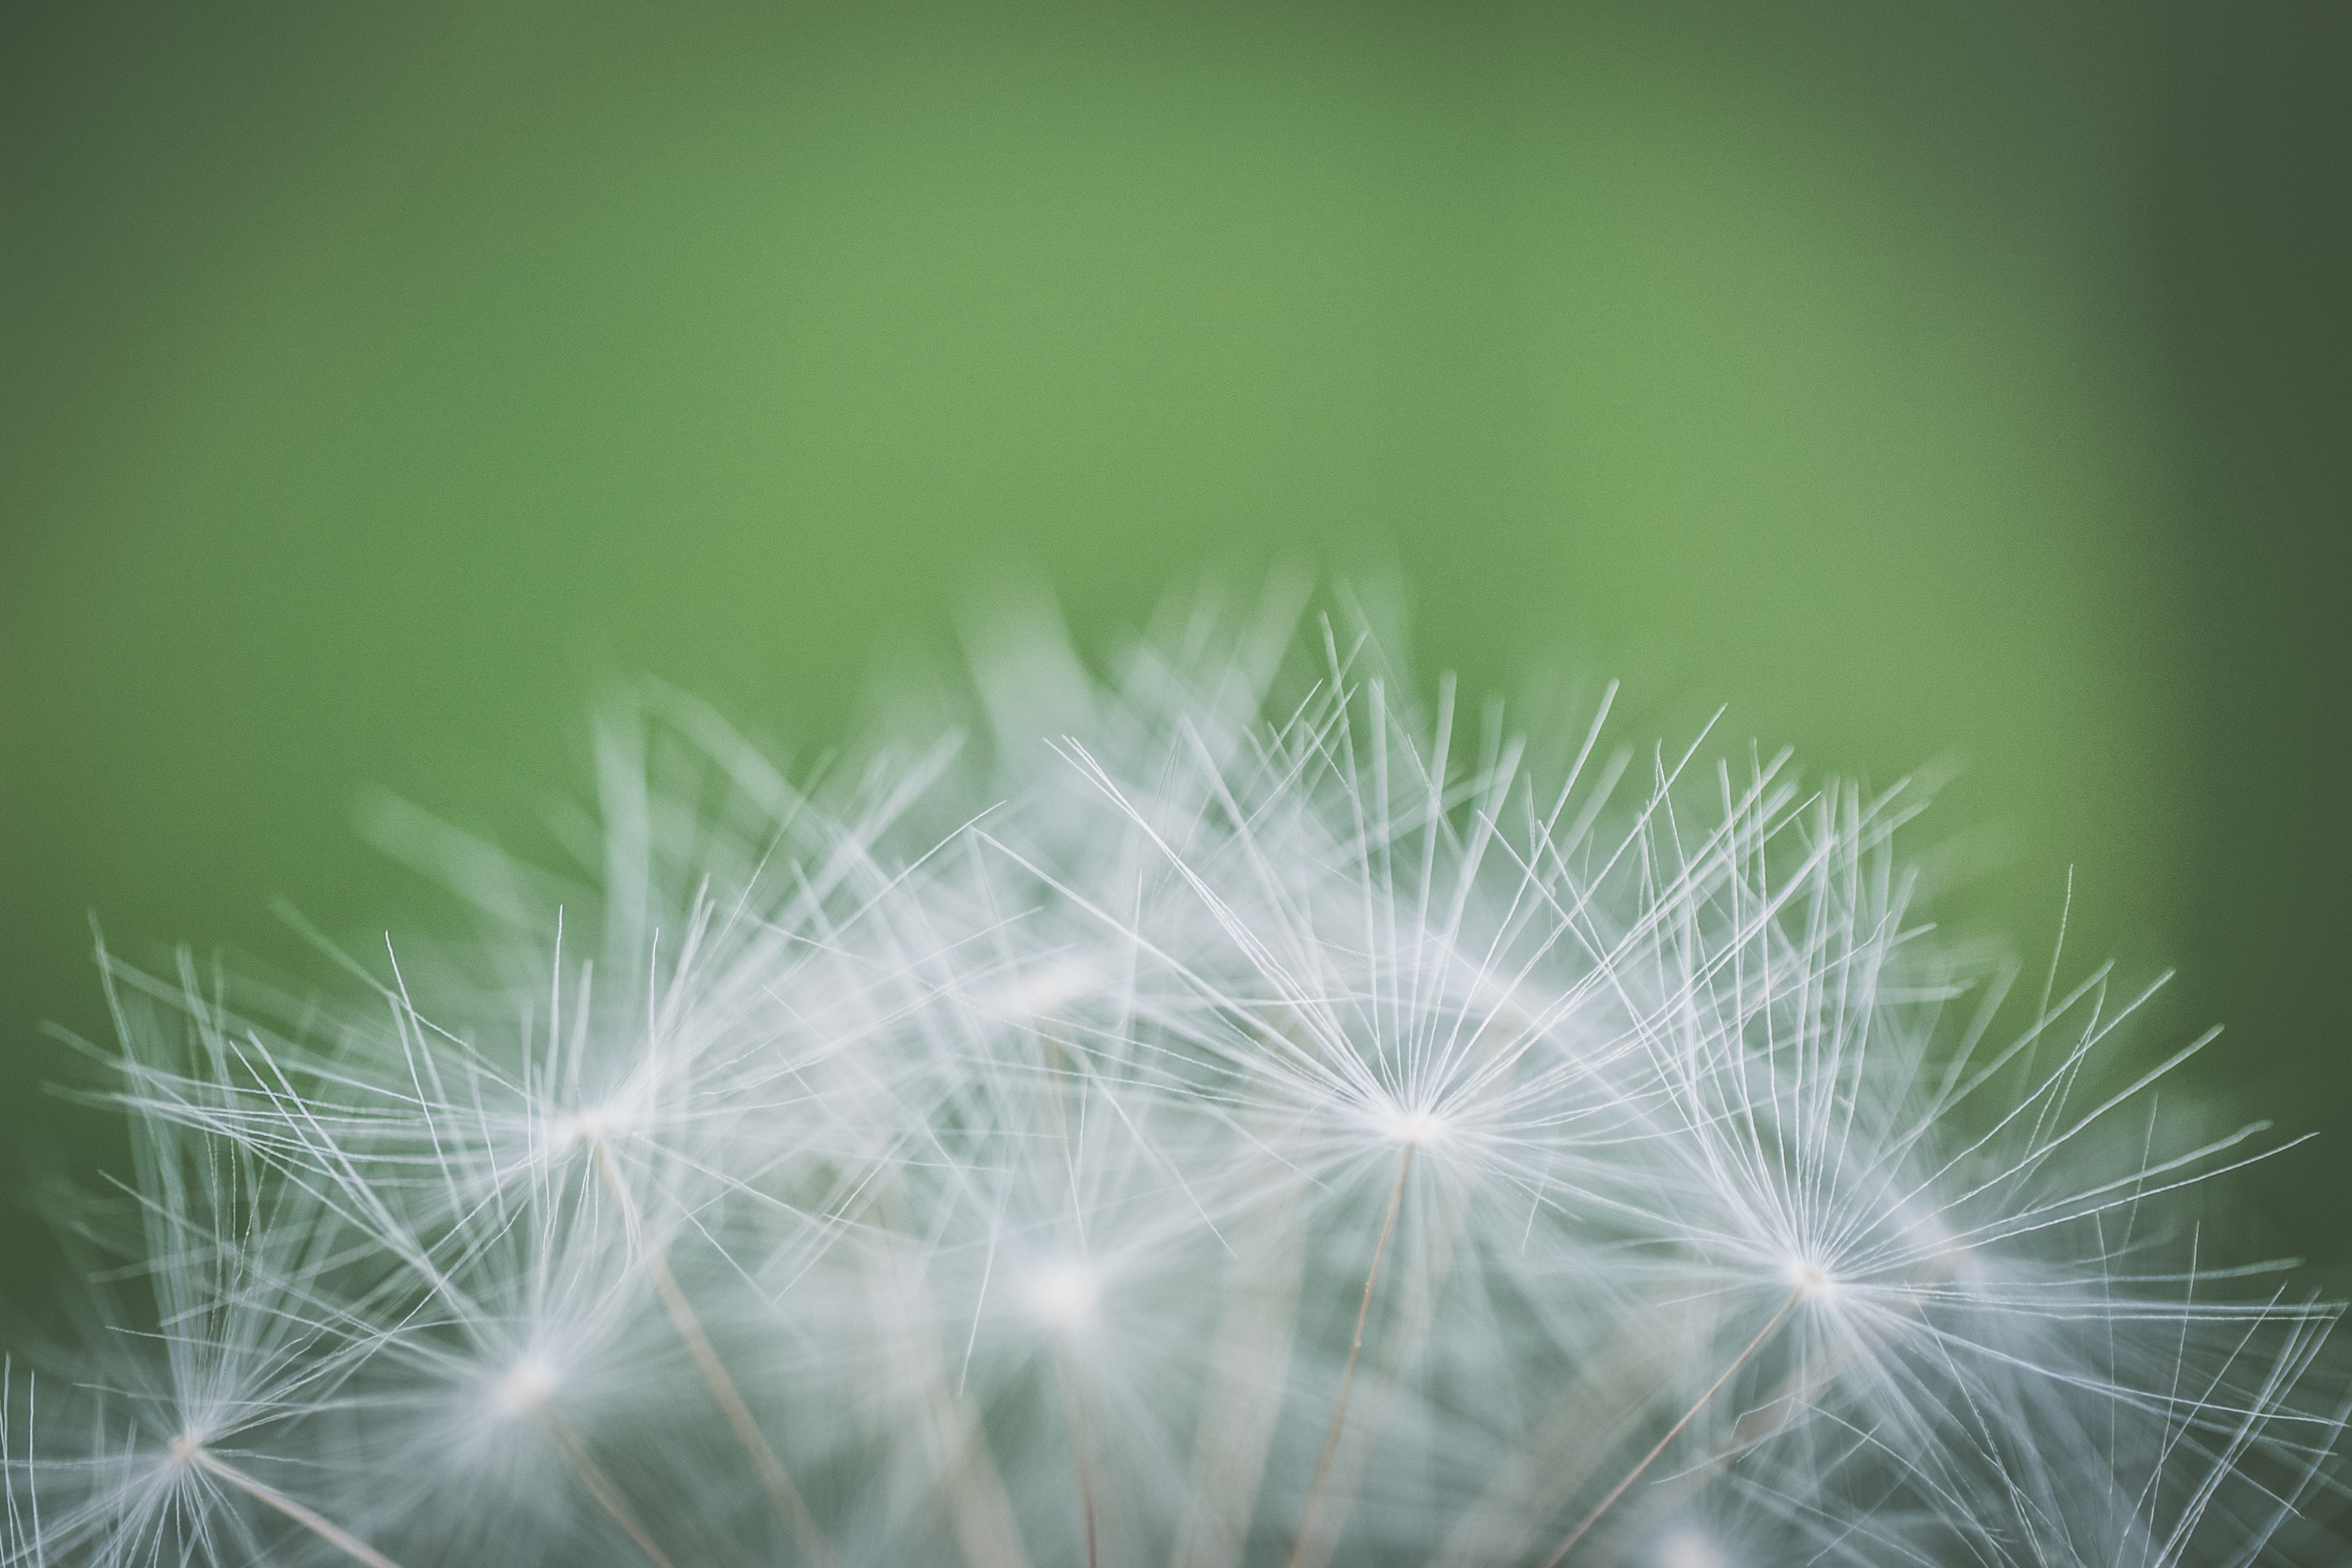
dandelion, green, nature, macro photography, flower, close up, plant, water, photography, sky, organism, grass, stock photography, wildflower, daisy family, plant stem